Mister Donut

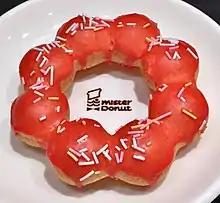
Strawberry mochi donut

In 2004, the Uni-President Group introduced Mister Donut in Taiwan through the newly established joint-venture Mister Donut Taiwan Corp., announcing a goal to open 100 outlets in Taiwan in three years.